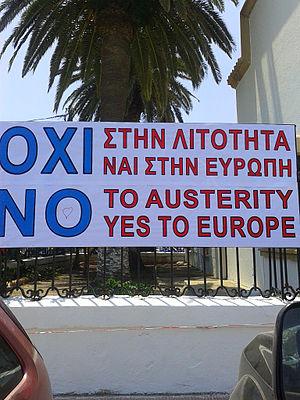
Patmos Grèce NON au référendum sur l'austérité